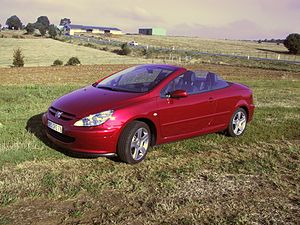
Peugeot 307 CC
Peugeot 307 CC var en coupé/cabriolet-udgave af Peugeot 307, som blev produceret fra 2003 til 2008.